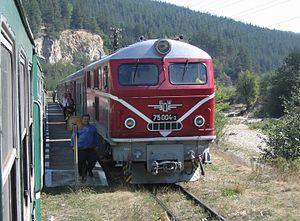
Le chemin de fer des Rhodopes est la dernière ligne à voie étroite exploitée par la compagnie d’État des chemins de fer bulgares BDŽ. La question de la survie de cette dernière ligne est depuis longtemps en débat en Bulgarie. En mars 2004, la société ferroviaire allemande Deutsche Bahn avait déclaré être intéressée par la reprise de la ligne, mais ce projet n'a pas abouti. Son écartement est de 760 mm. La direction de la société chargée de la gestion des infrastructures ferroviaires bulgares a évoqué en décembre 2008 l'éventualité d'une fermeture de la ligne.